TI-Nspire series

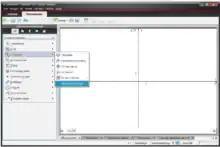
TI-Nspire CAS software can solve differential equations

The TI-Nspire CX/CX CAS calculators are now running the operating system (OS) version 4.5.5.79, released in August 2021. The TI-Nspire CX II/CX II CAS are running version 6.0.3.374, released in January 2023. The operating system has been updated frequently since 2007 (partly due to bugs and missing functions, and also to patch jailbreak exploits), one year after its release in 2006. Version 2.0, 3.0, 4.0, and 5.0 were major upgrades.